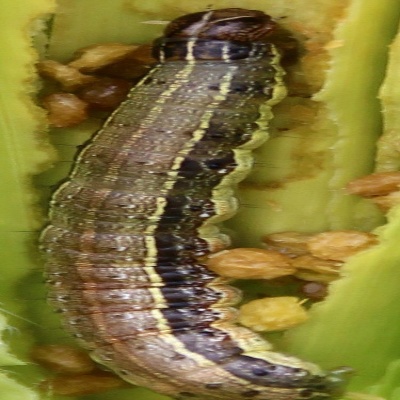
Crop: Maize
Condition: fall armyworm